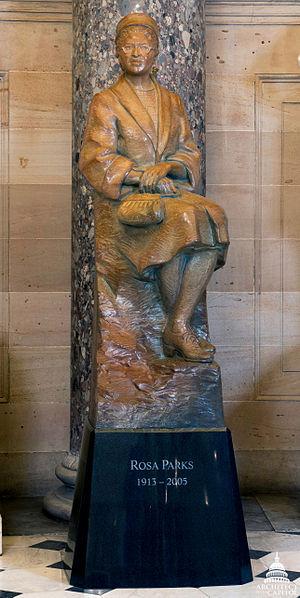
Rosa Louise McCauley Parks, dite Rosa Parks [ɹoʊzə pɑɹks], née le 4 février 1913 à Tuskegee en Alabama et morte le 24 octobre 2005 à Détroit dans le Michigan, est une femme afro-américaine, figure emblématique de la lutte contre la ségrégation raciale aux États-Unis, surnommée « mère du mouvement des droits civiques » par le Congrès américain.